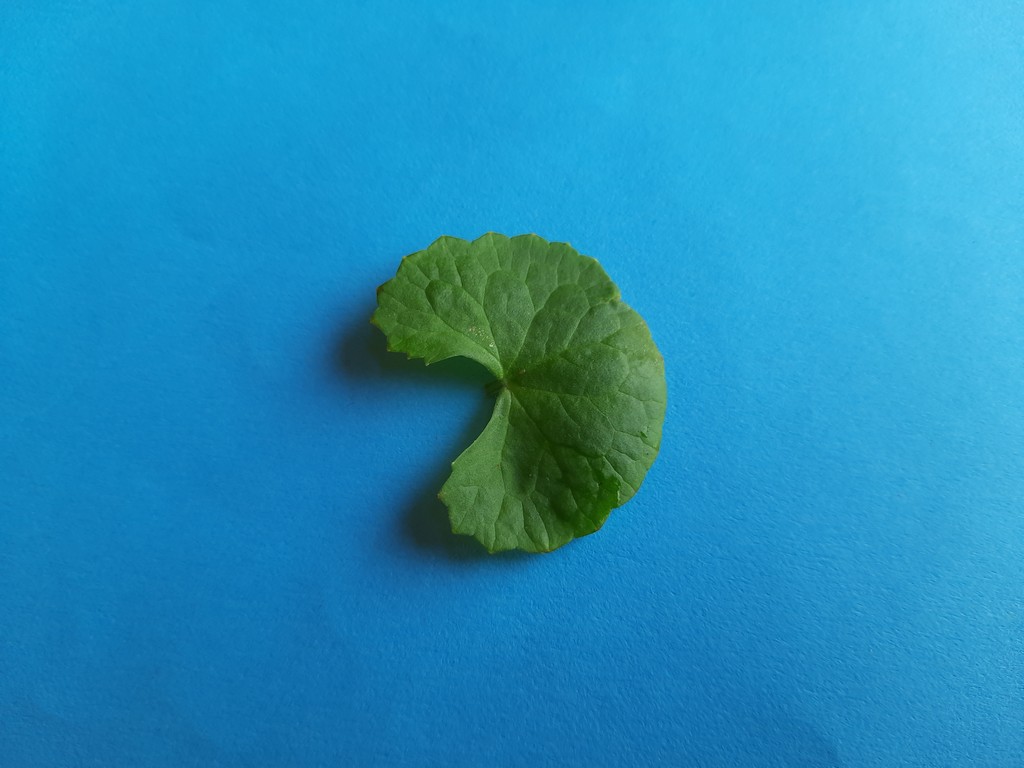
Label: Healthy